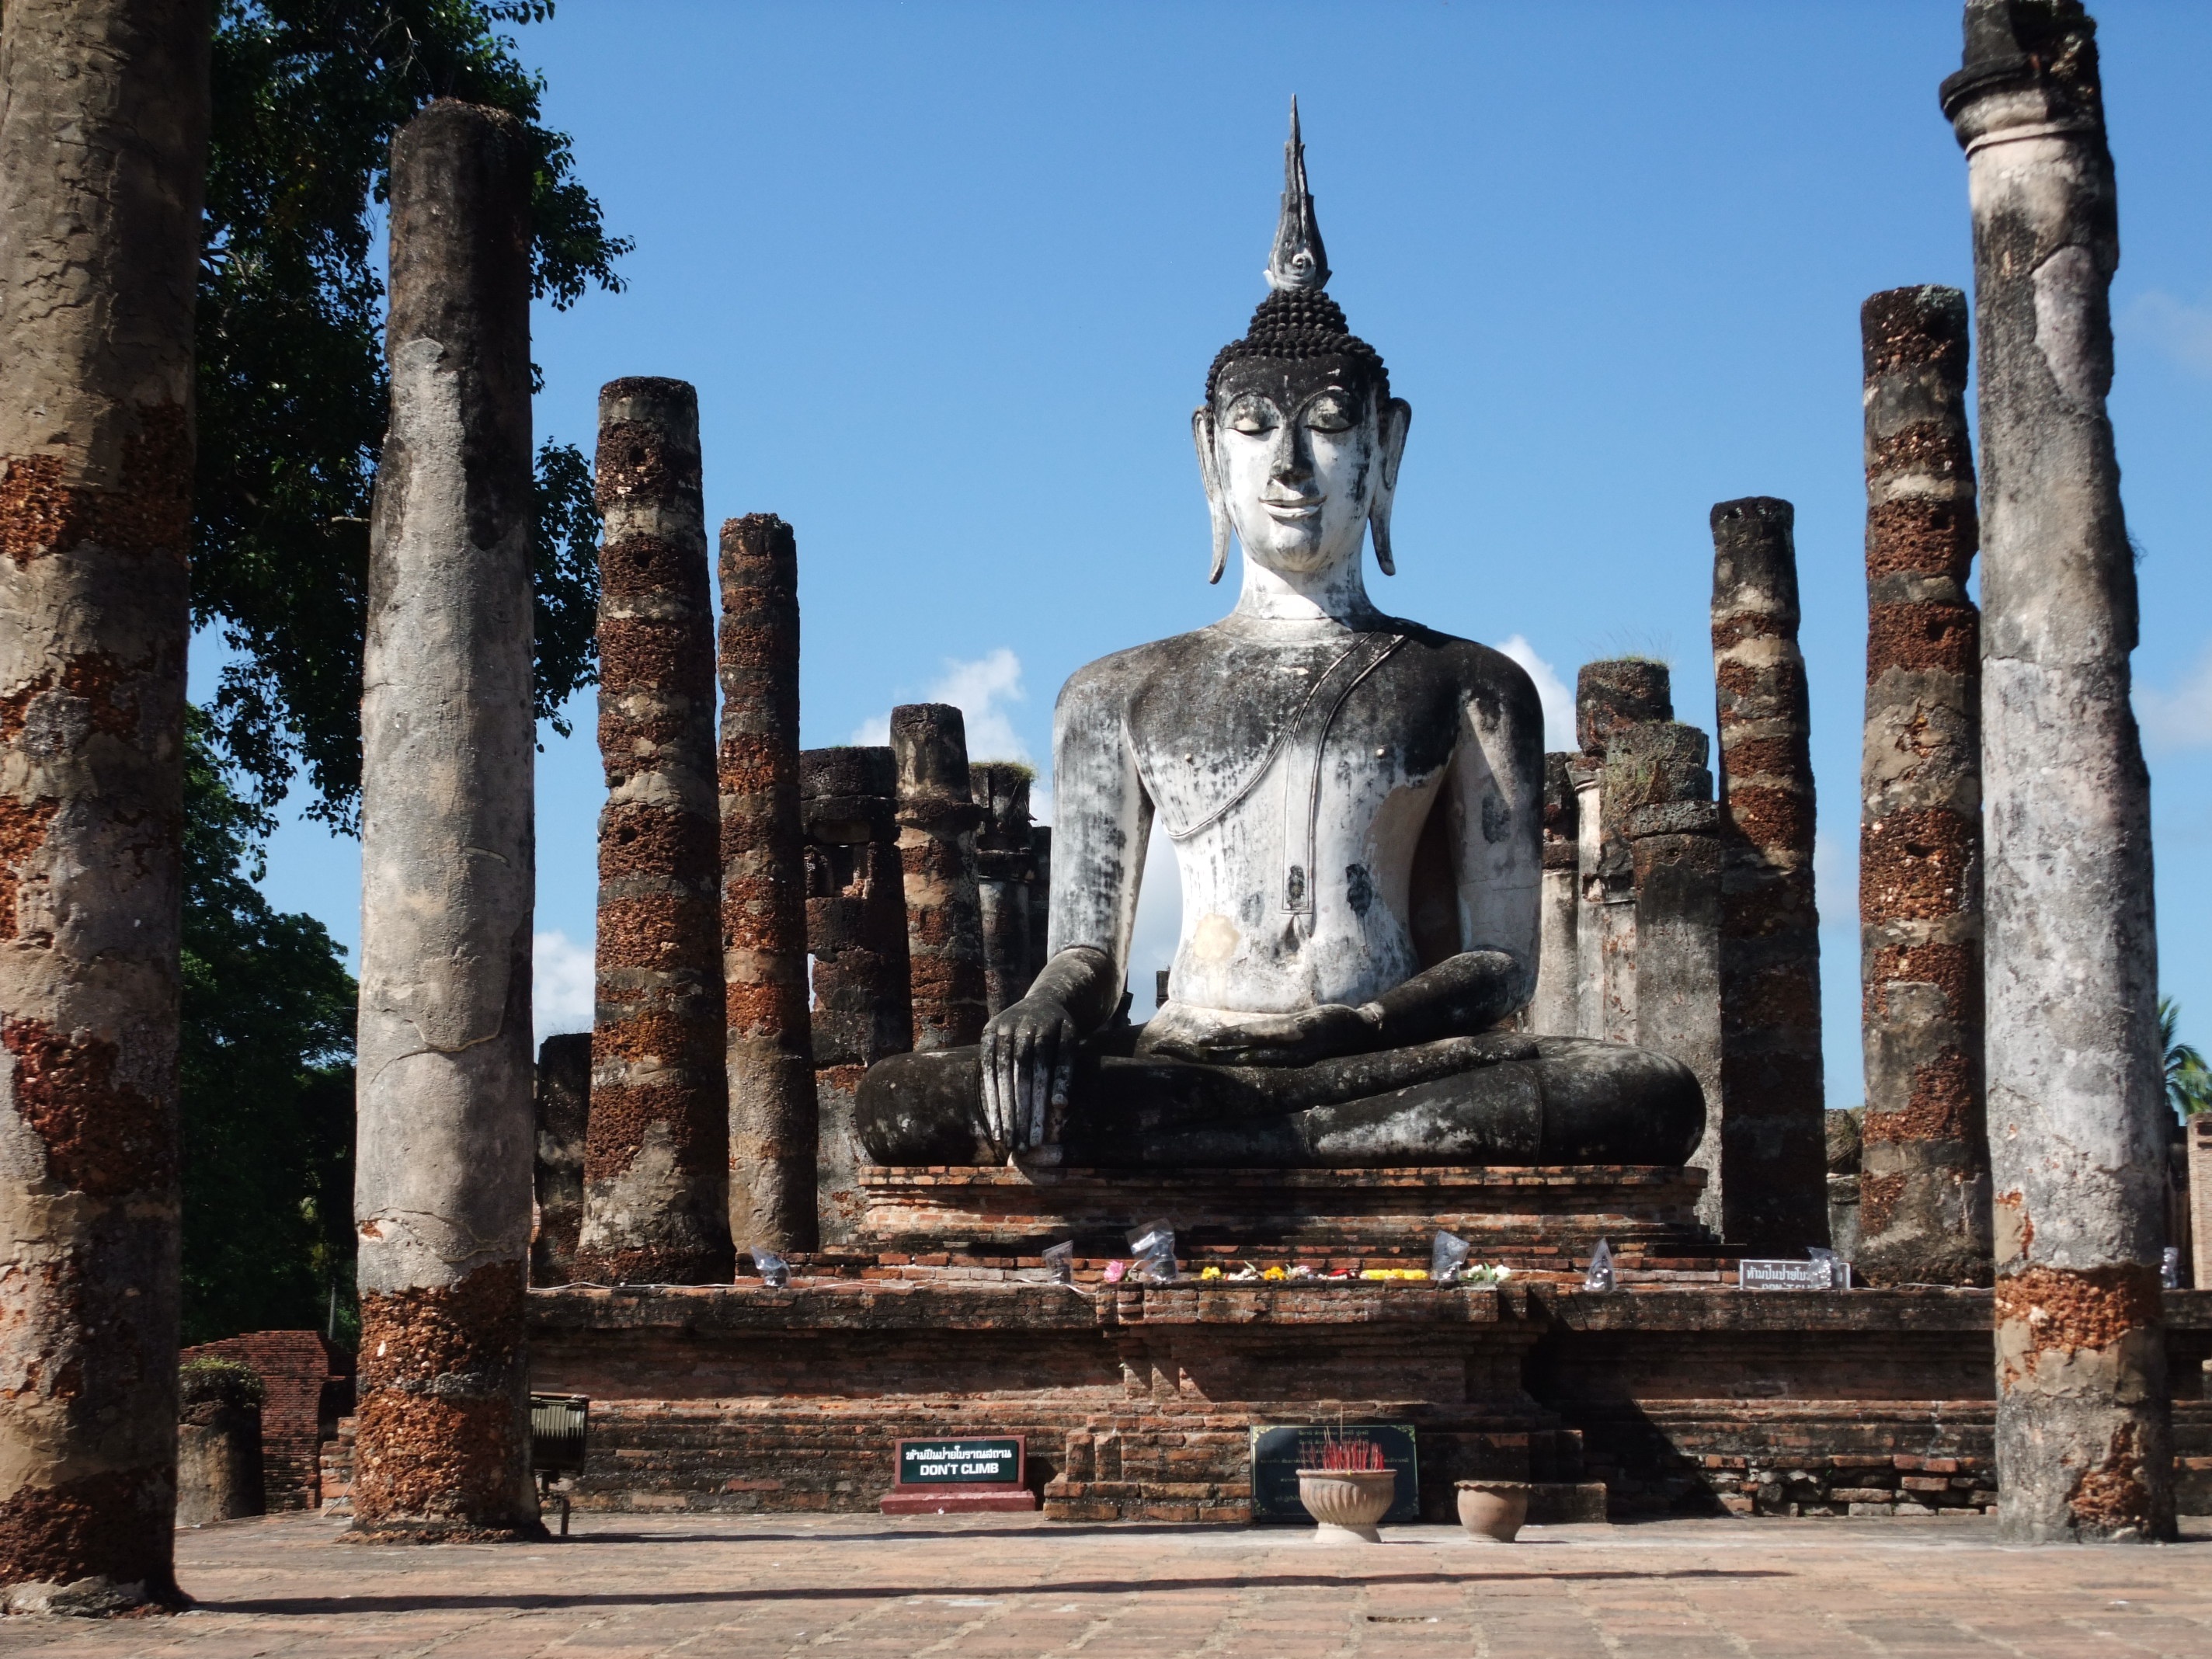
monument, travel, statue, landmark, place of worship, thailand, sculpture, art, temple, ruins, wat, sukhothai, buddha figure, hindu temple, gautama buddha, ancient history